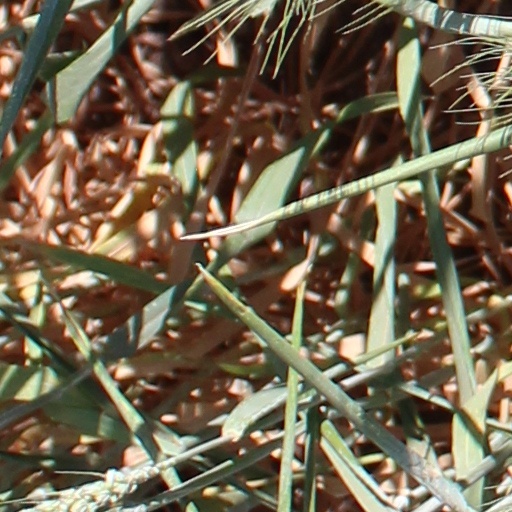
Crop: wheat